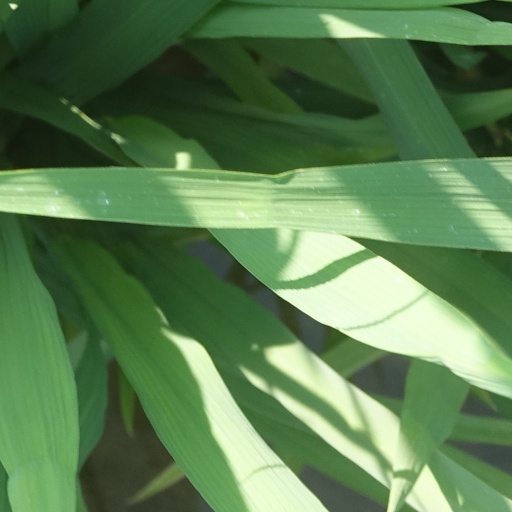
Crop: rice